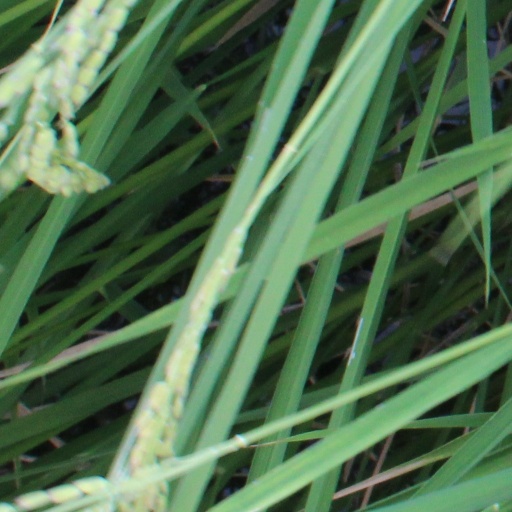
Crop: rice